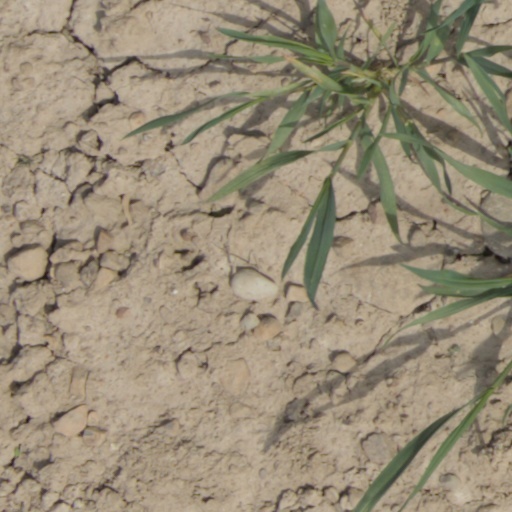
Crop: wheat